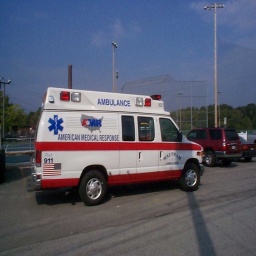
Label: ambulance